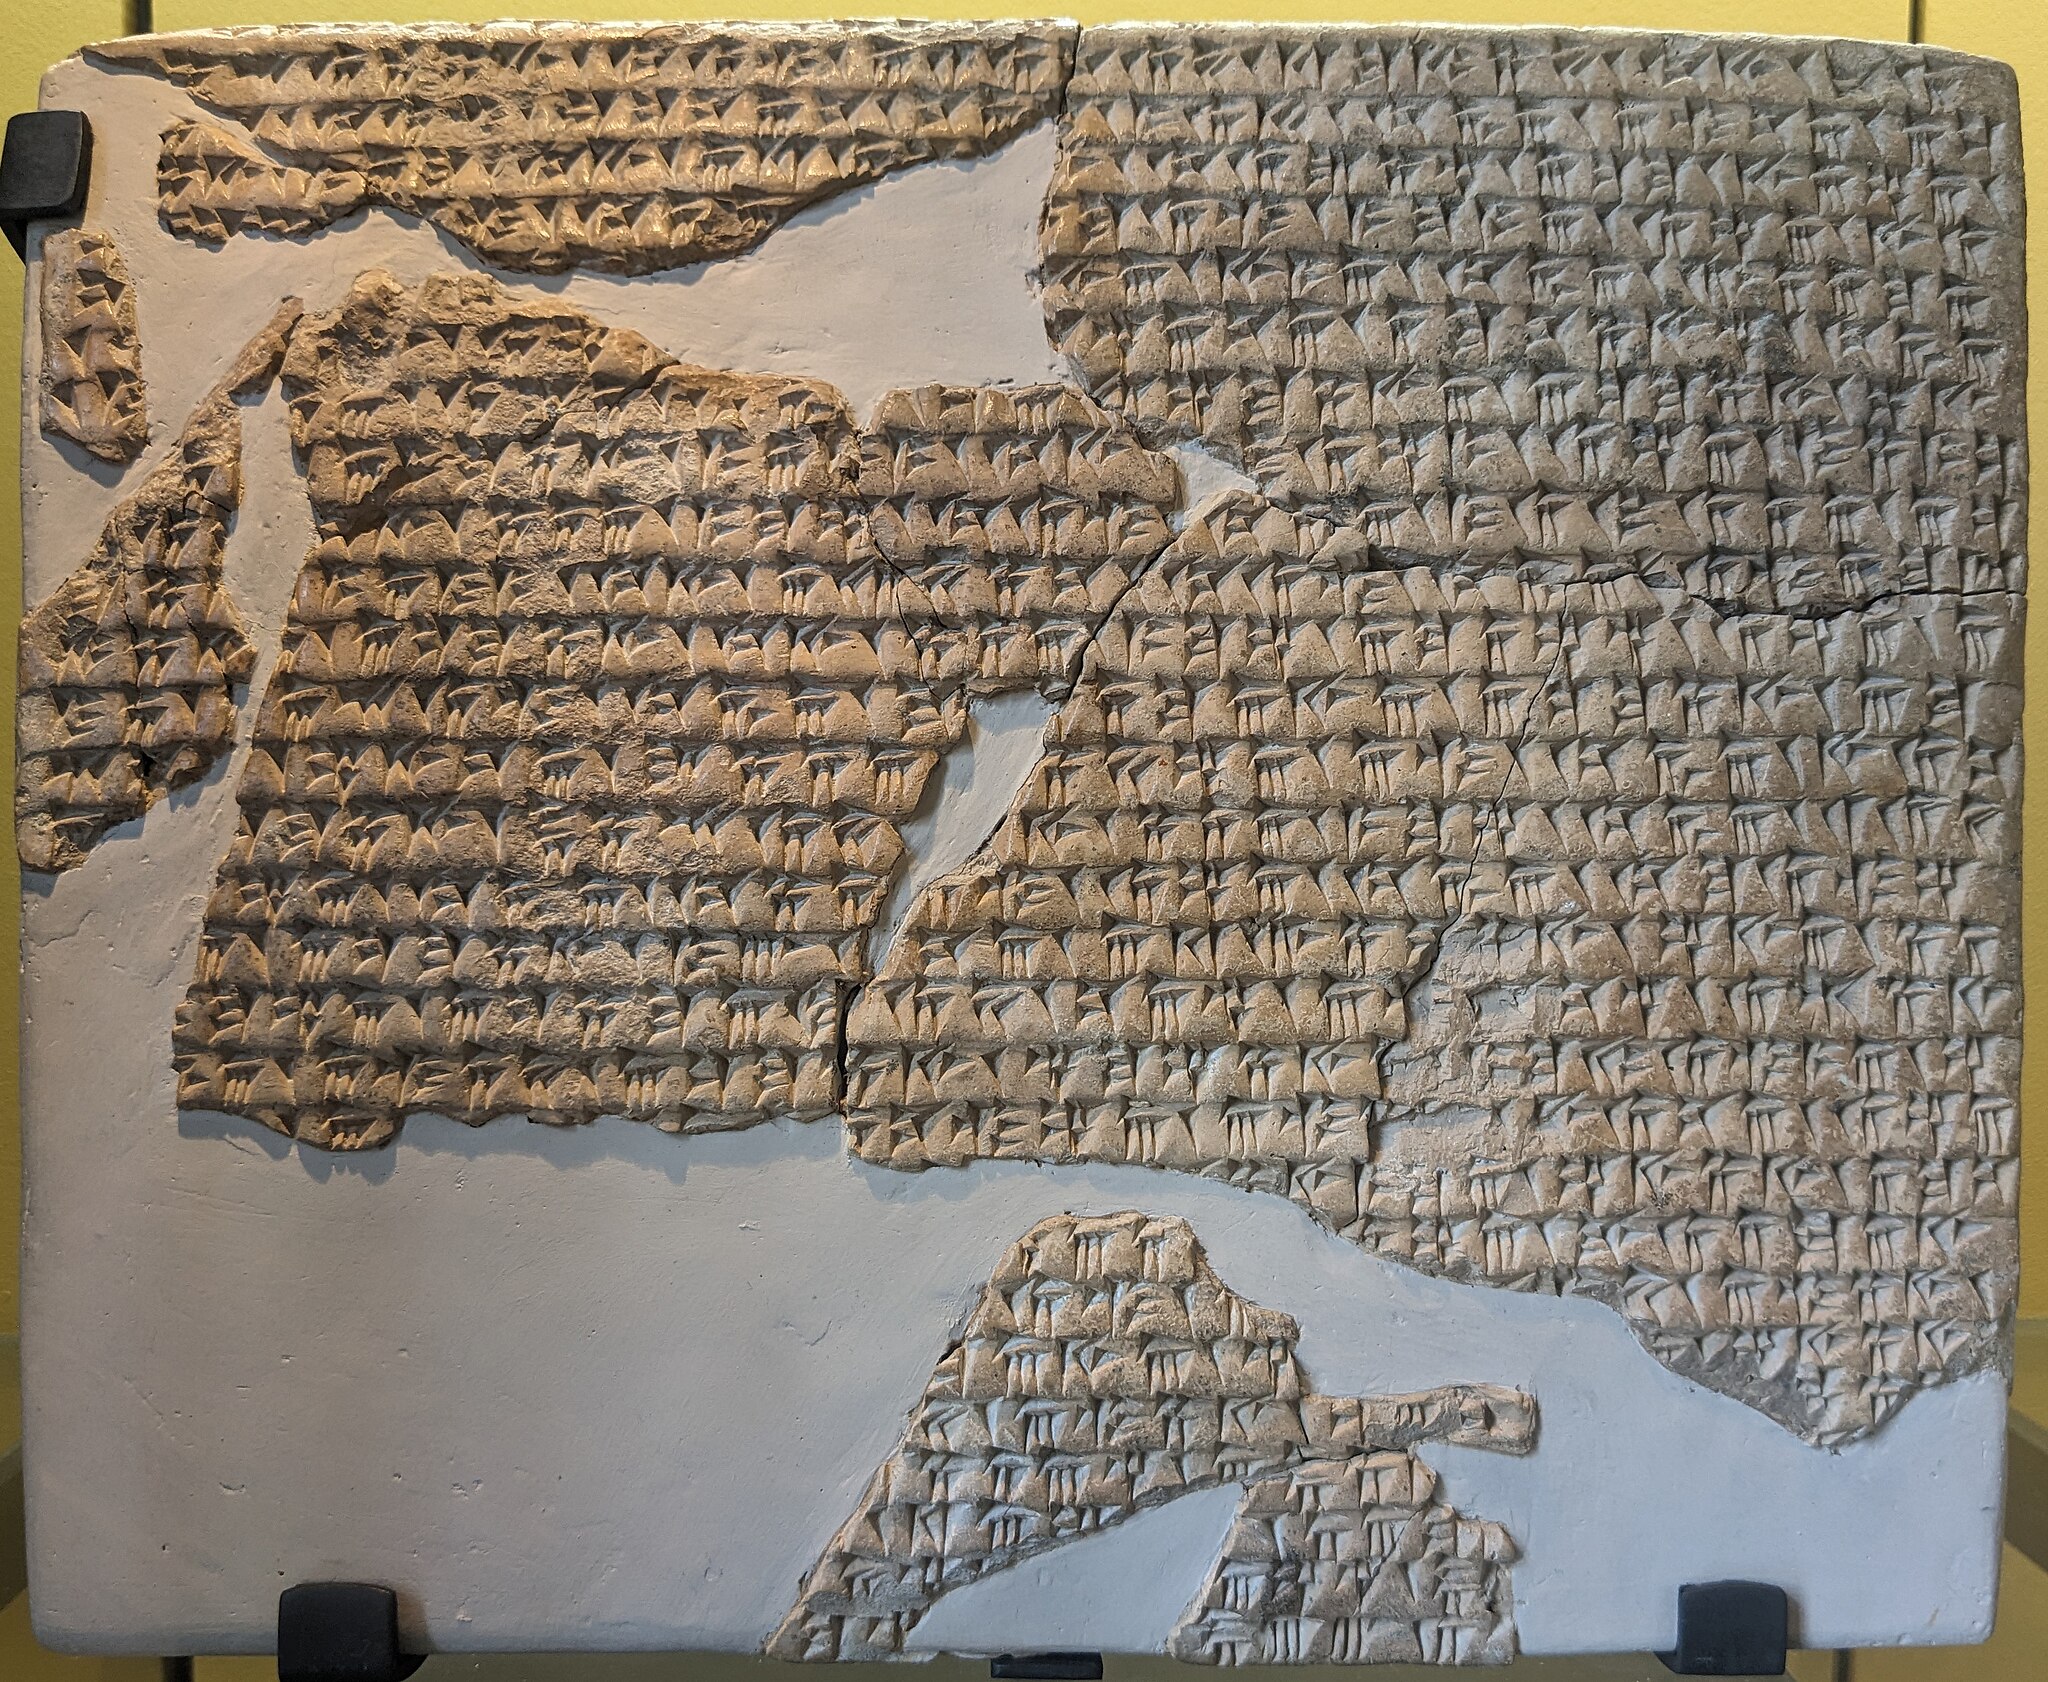
Title: Charte de fondation du palais de Darius Ier en vieux perse - Musée du Louvre Antiquités orientales SB 2789
Date: 2023-08-07
Categories: CC-Zero, Foundation charter of the palace of Darius I - Louvre Sb 2789, Self-published work, Artworks with Wikidata item, Artworks with known accession number, Artworks with accession number from Wikidata, Artworks with Wikidata item missing genre, Files with coordinates missing SDC location of creation (48° N, 2° E)